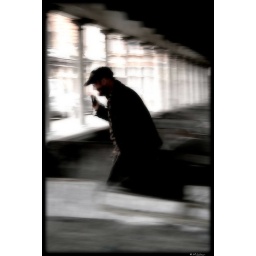
jesus in brugge fish market